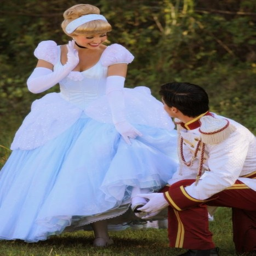
this dress ad hair is so much prettier than the updated look